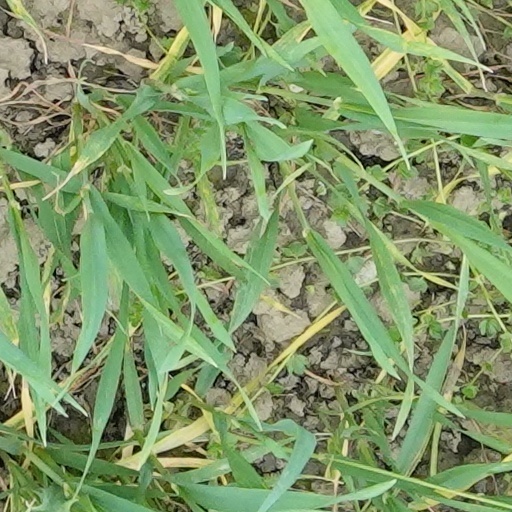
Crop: wheat